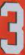
Number: 3